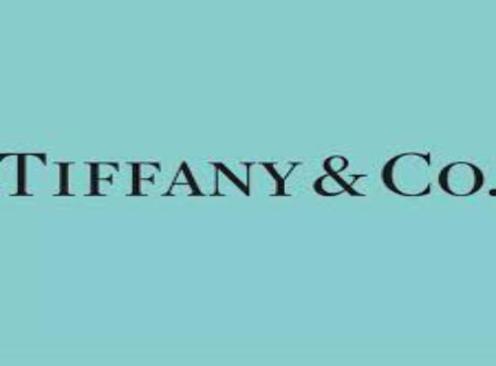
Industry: Clothes